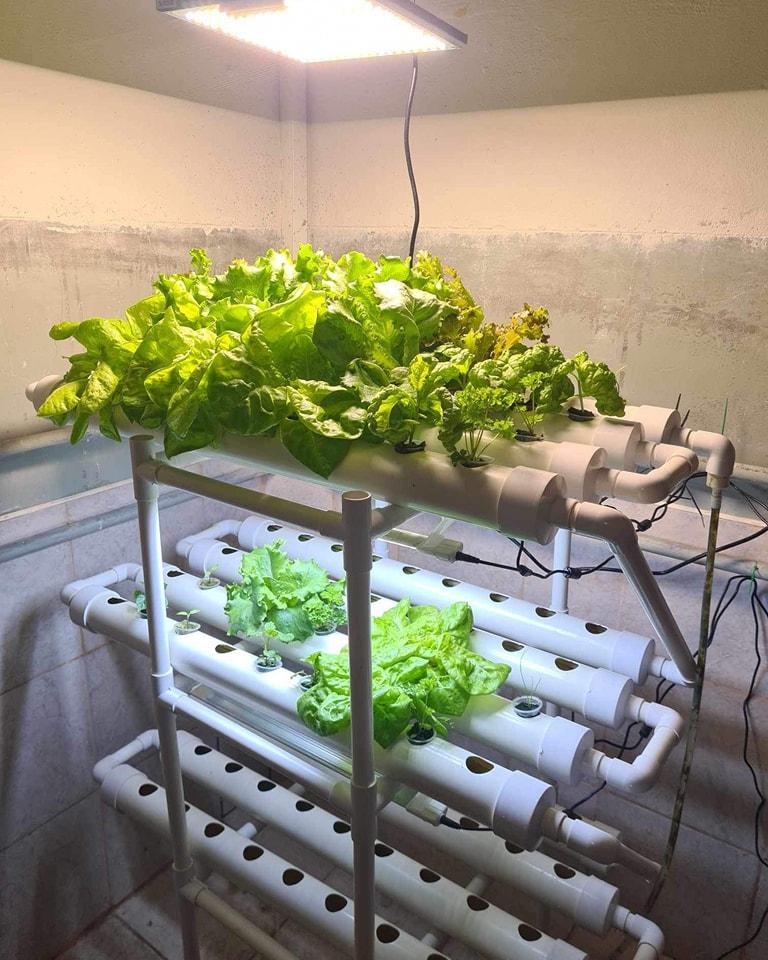
Katika chumba chenye ukuta wa [cs] cement [cs] kuna mfumo wa kisasa wa [cs] hydroponic [cs] unaotumia mabomba meupe ya PVC.Mimea ya mboga,hasa [cs] lettuce [cs] imepandwa kwa wingi kwenye ngazi mbalimbali za mabomba hayo.